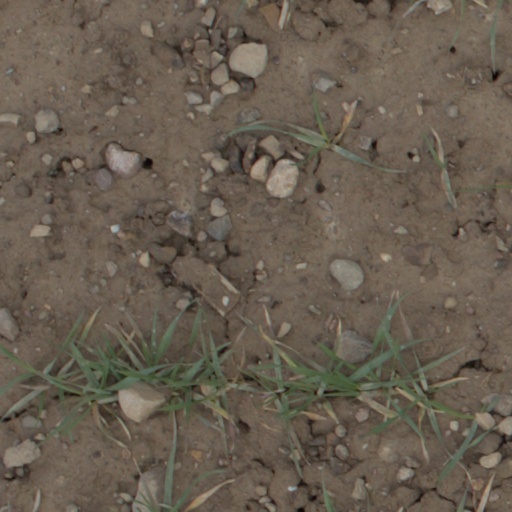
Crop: wheat